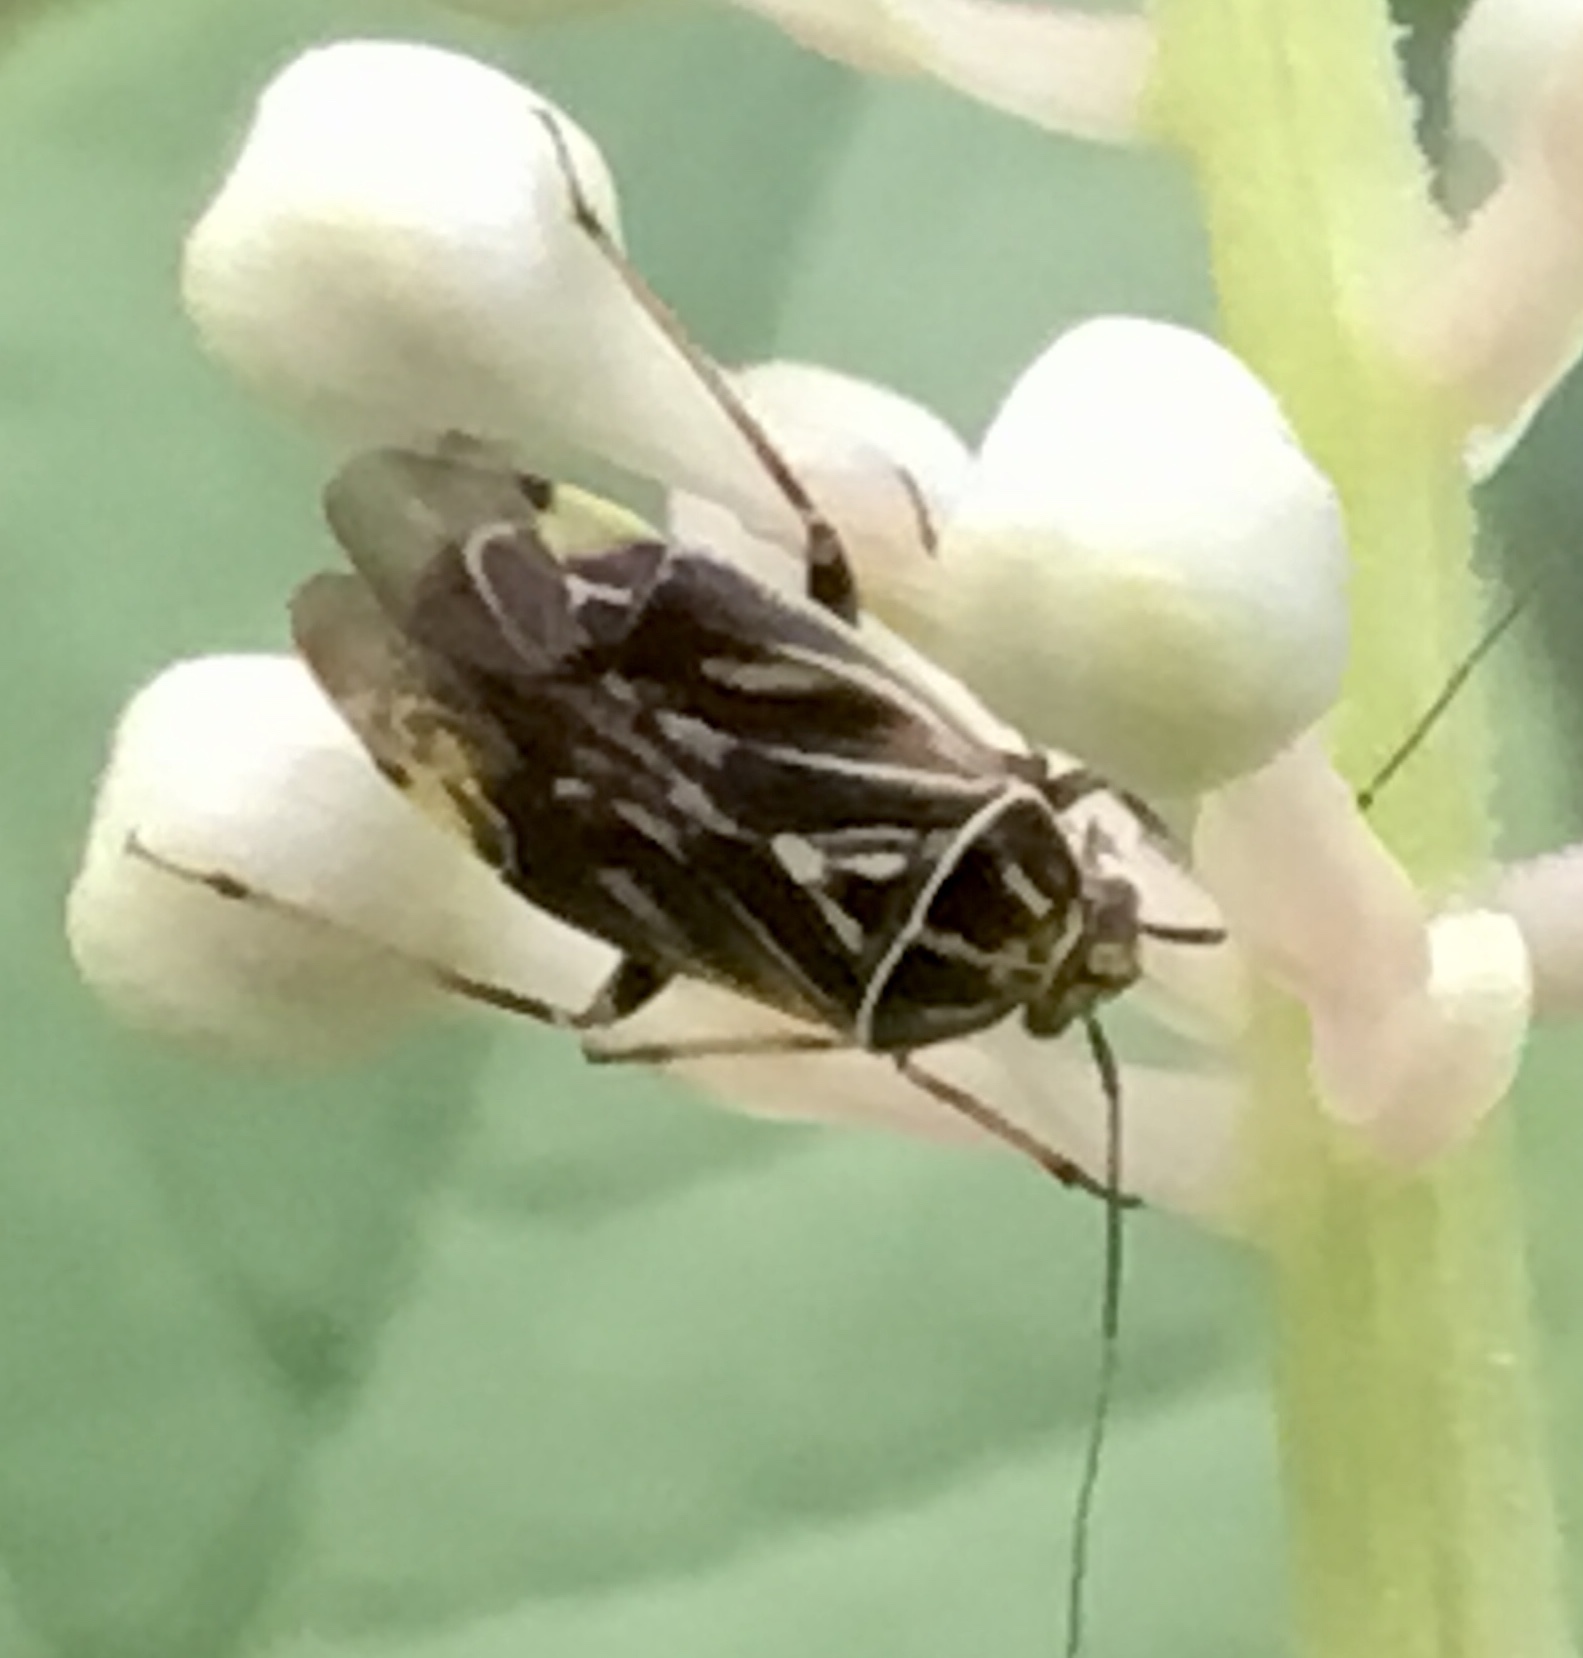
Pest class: lygus_bug